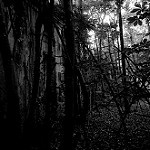
Scene: Outdoor